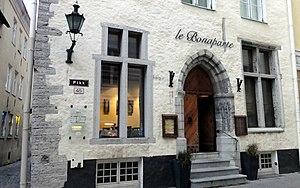
Le Bonaparte